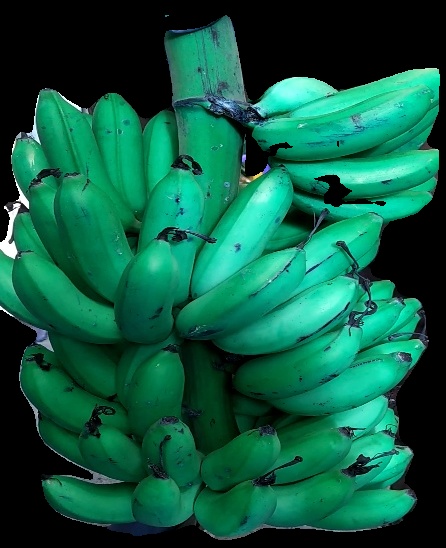
Variety: rasbale
Grade: grade1